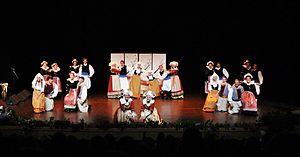
Spectacle Kevrin Juin 2015
Fouesnant est une commune du département du Finistère, dans la région Bretagne, en France. La commune est le chef-lieu du canton de Fouesnant ainsi que de la communauté de communes du Pays Fouesnantais.